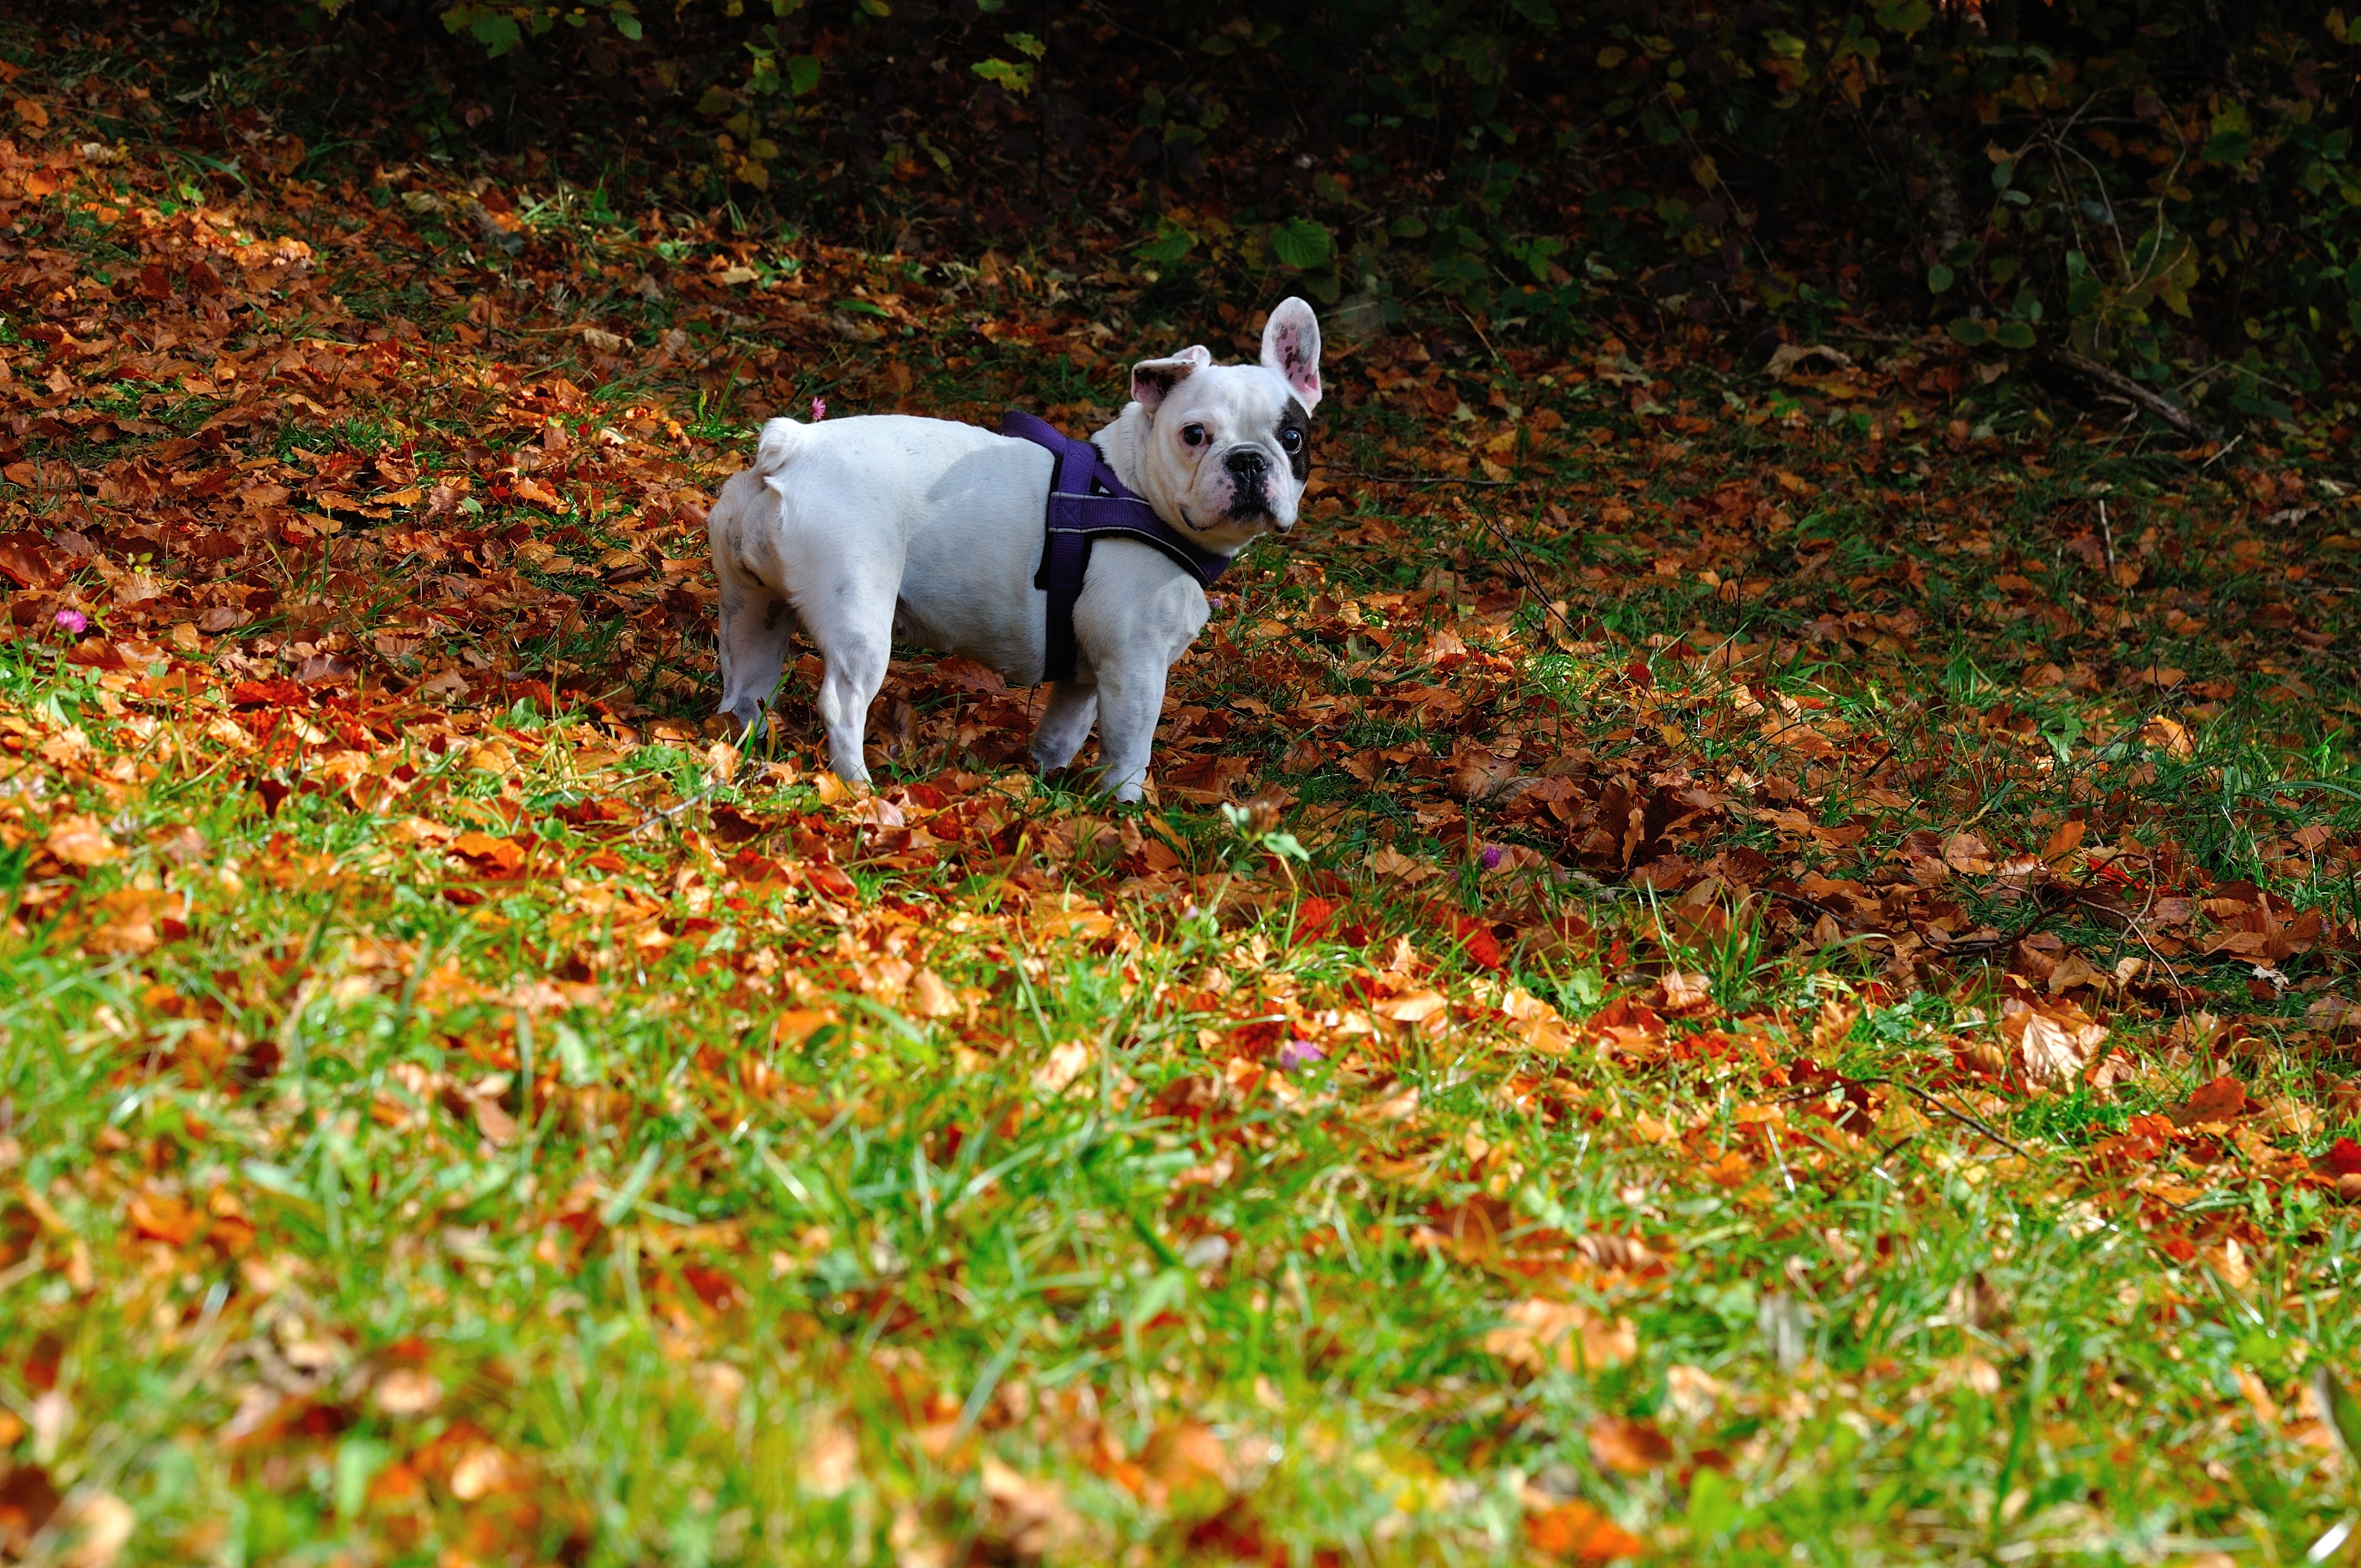
forest, grass, lawn, meadow, puppy, dog, animal, autumn, mammal, season, bulldog, vertebrate, terrier, dog like mammal